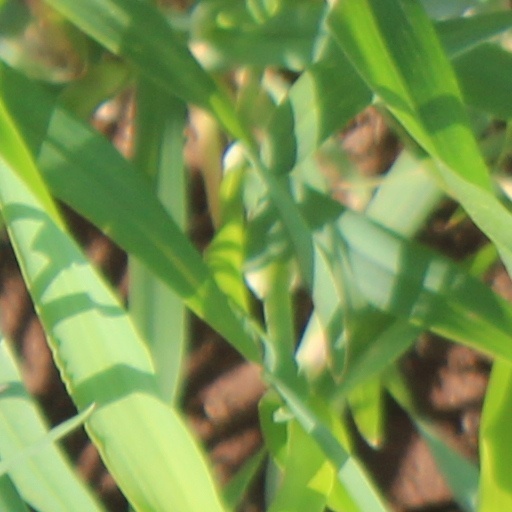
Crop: wheat